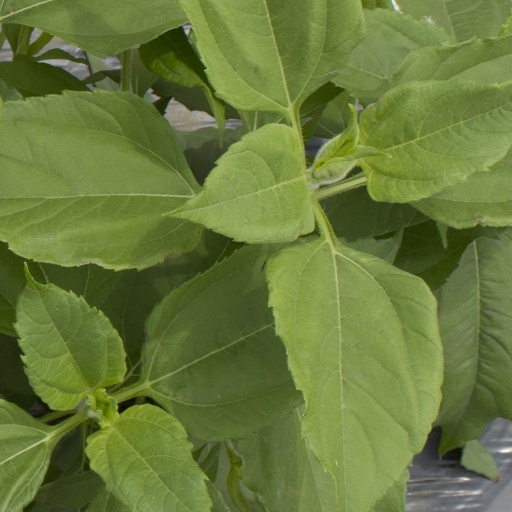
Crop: Jerusalem artichoke